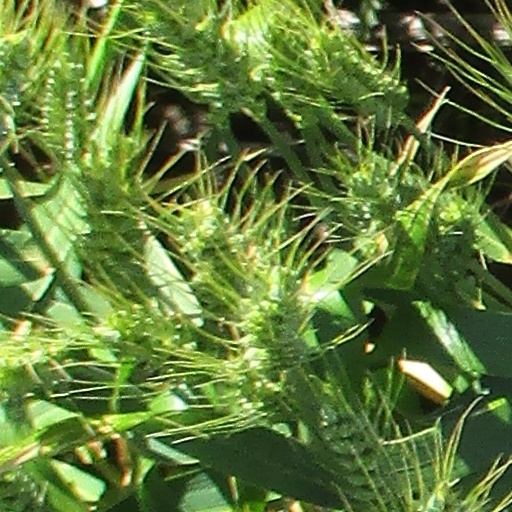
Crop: wheat